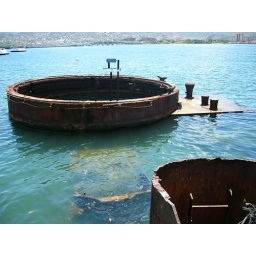
The smokestacks of the ship still peak out over the top of the water